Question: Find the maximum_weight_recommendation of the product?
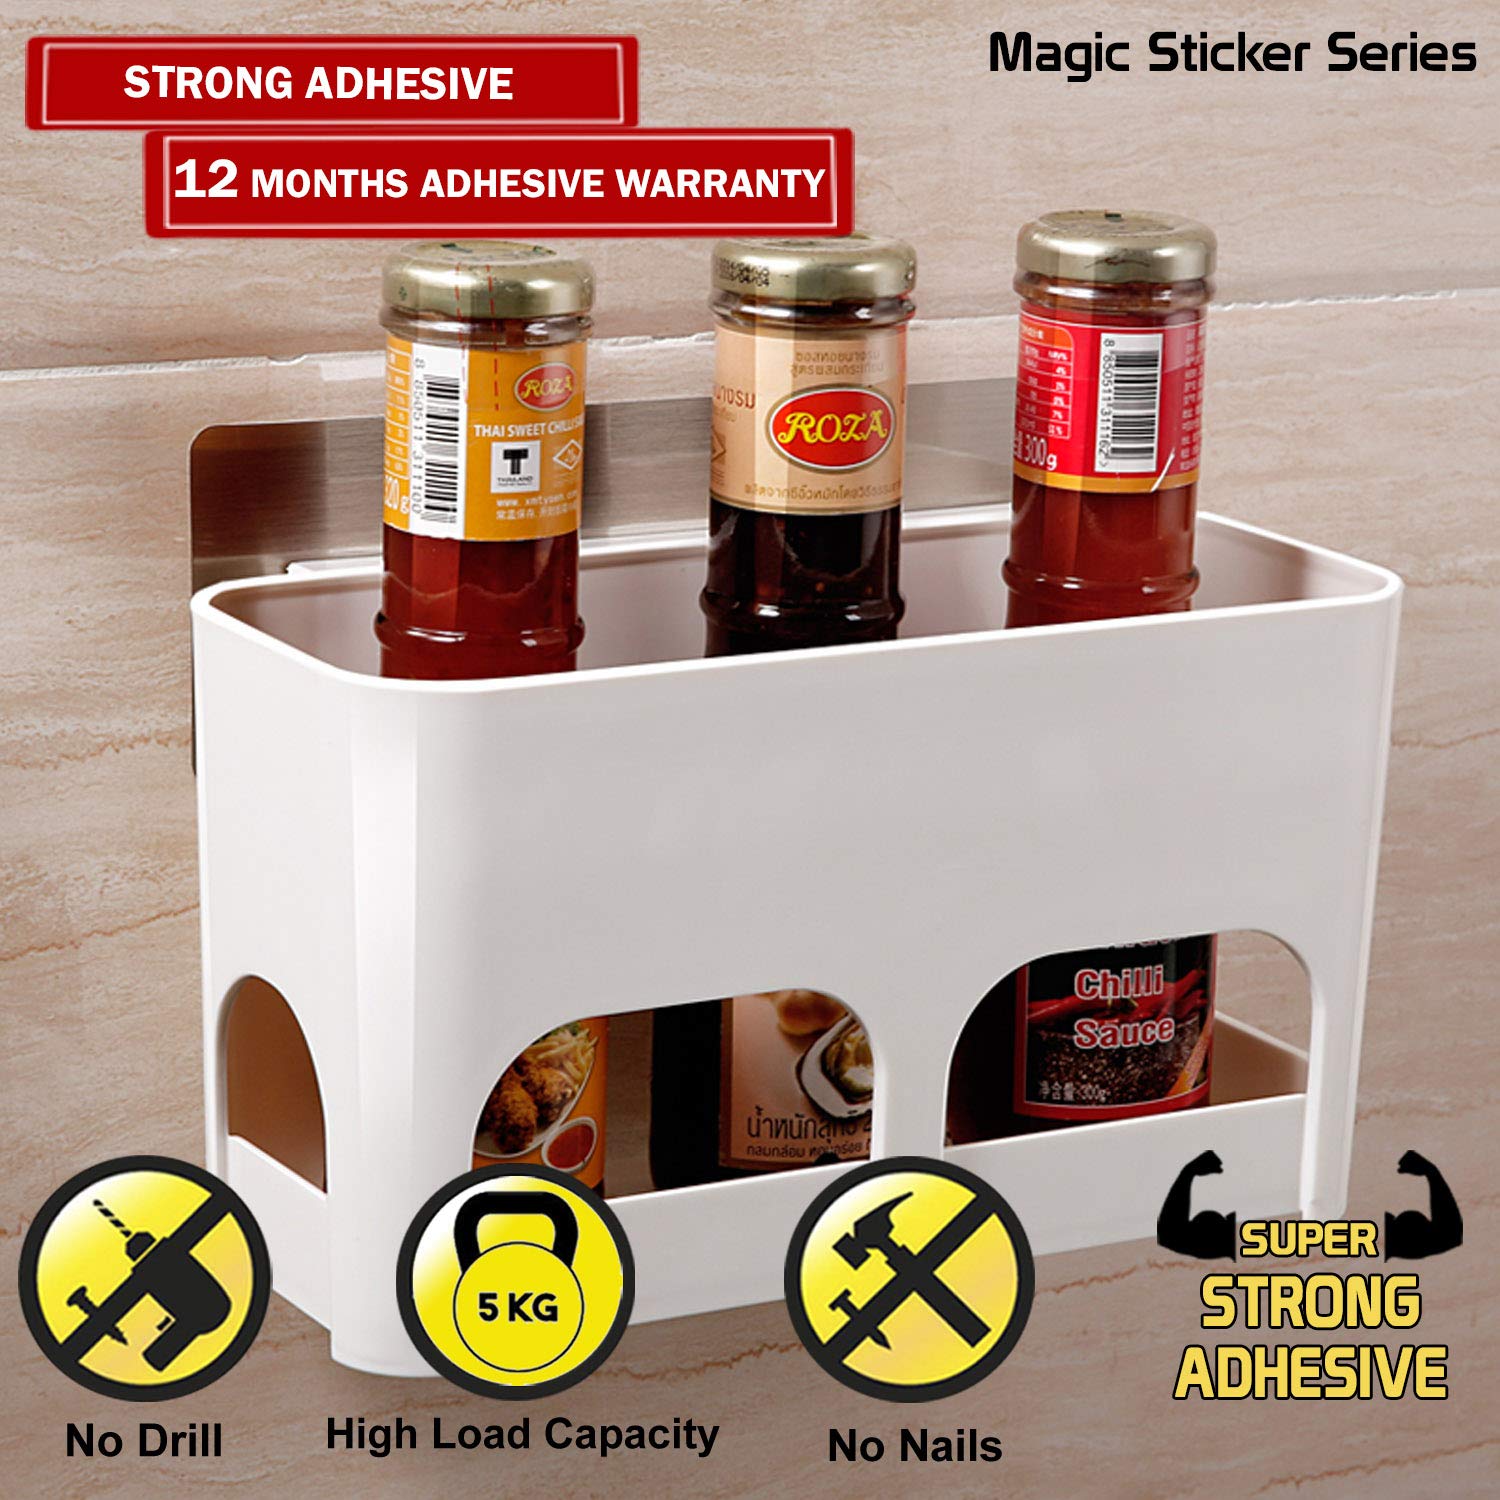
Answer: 5.0 kilogram